Lemington Elementary School

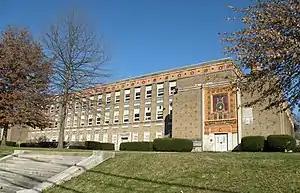

The Lemington Elementary School in the Lincoln-Lemington-Belmar neighborhood of Pittsburgh, Pennsylvania is a building from 1937. Portions of the exterior are ornamented with terracotta, and feature Mayan-inspired motifs such as an amber sunburst frieze and stylized human faces. It was listed on the National Register of Historic Places in 1986.